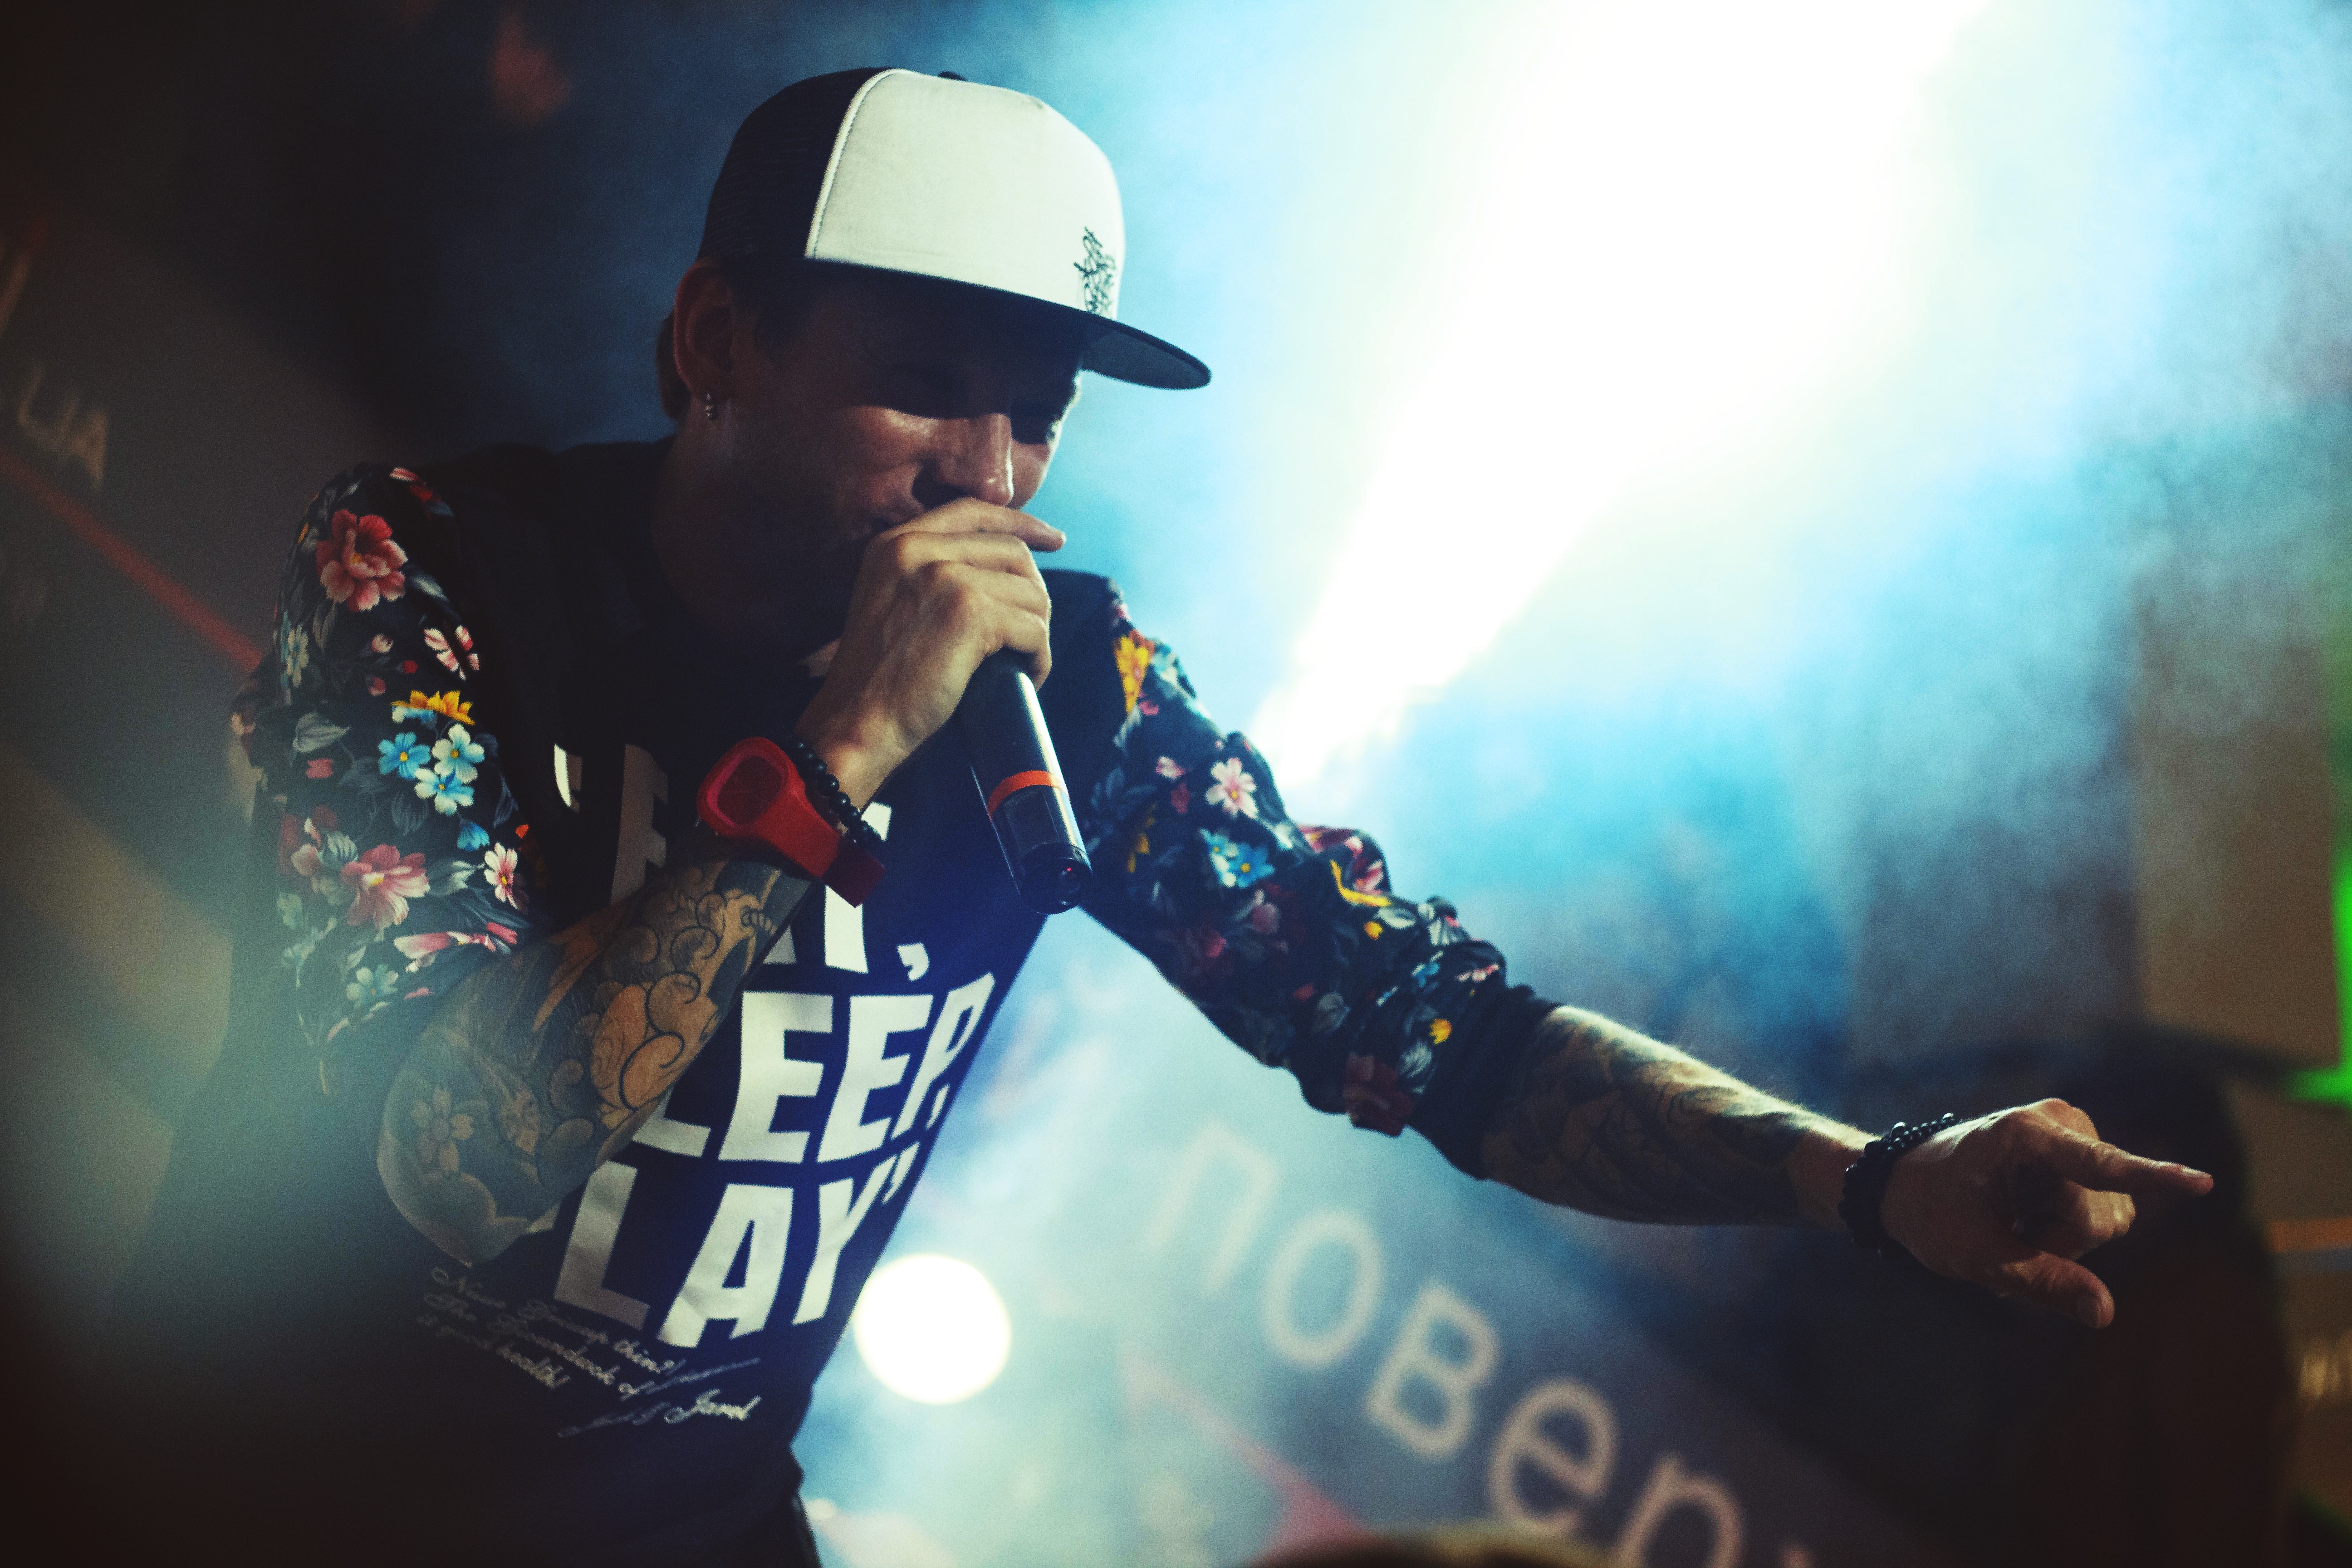
man, silhouette, music, photography, cosmos, boy, guy, motion, concert, young, youth, balance, desktop, blue, rack, speed, futuristic, dancer, rainbow, background, fiction, frieze, performance, triangles, singing, photograph, style, guitarist, posture, entertainment, hero, life style, break dance, super hero, self confident, street dance, street dancer, brakedance, pover msy, low jump, red man